2006 Rally Finland

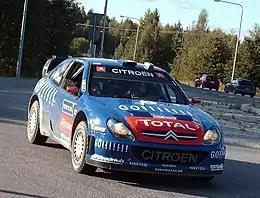
Sébastien Loeb coming into service.

The 2006 Neste Oil Rally Finland was a motor racing event for rally cars that was held over four days between 17 and 20 August 2006. It marked the 56th running of the Rally Finland, and was the tenth round of the 2006 World Rally Championship season. The event was also the seventh round of the 2006 Junior WRC. The 2006 event was based in the city of Jyväskylä in Finland and was contested over twenty one special stages, covering a total competitive distance of 351.61km (218.48 miles).